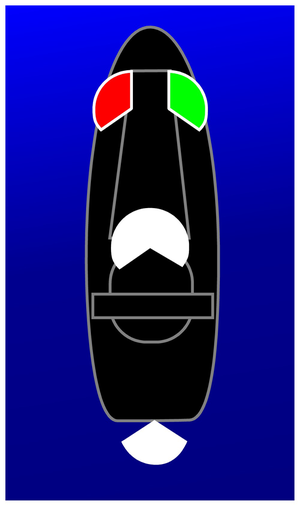
Tribord est le côté droit d'un navire. Bâbord est l'autre bord. Par extension, tribord désigne tout ce qui se trouve à droite du navire lorsque l'on regarde vers l'avant.